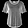
Label: T - shirt / top